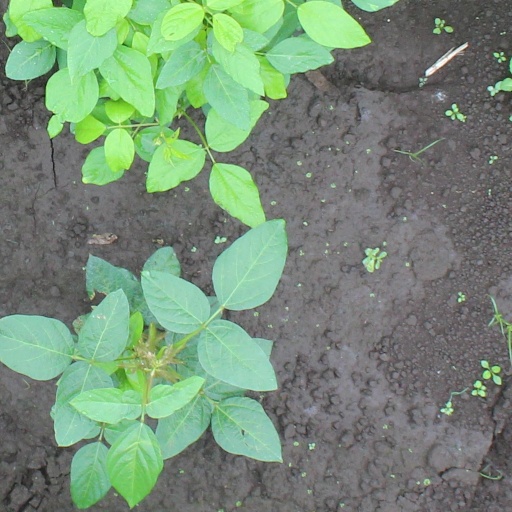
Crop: soybean